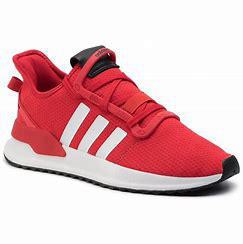
Brand: Adidas
Model: U_path Run